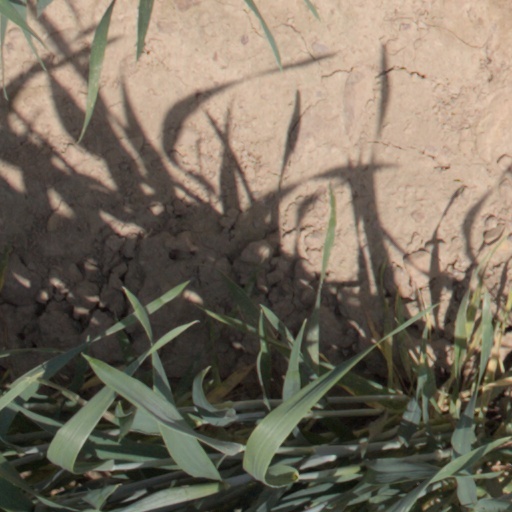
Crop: wheat